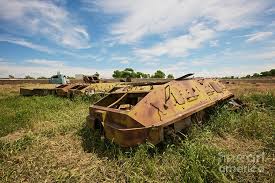
Label: BTR